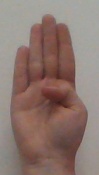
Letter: kaaf